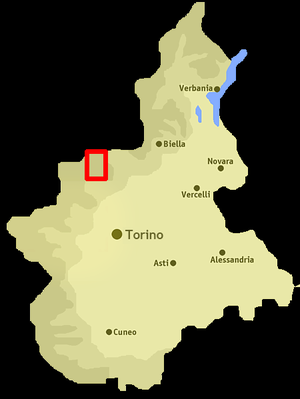
Le val Soana est une vallée italienne située dans les Alpes grées dans la ville métropolitaine de Turin. Il se trouve au sud de la Vallée d'Aoste, entre le val Chauselle et la vallée de l'Orco. Il fait partie des vallées arpitanes du Piémont dont le dialecte est le valsoanin.